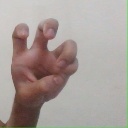
अक्षर: छ